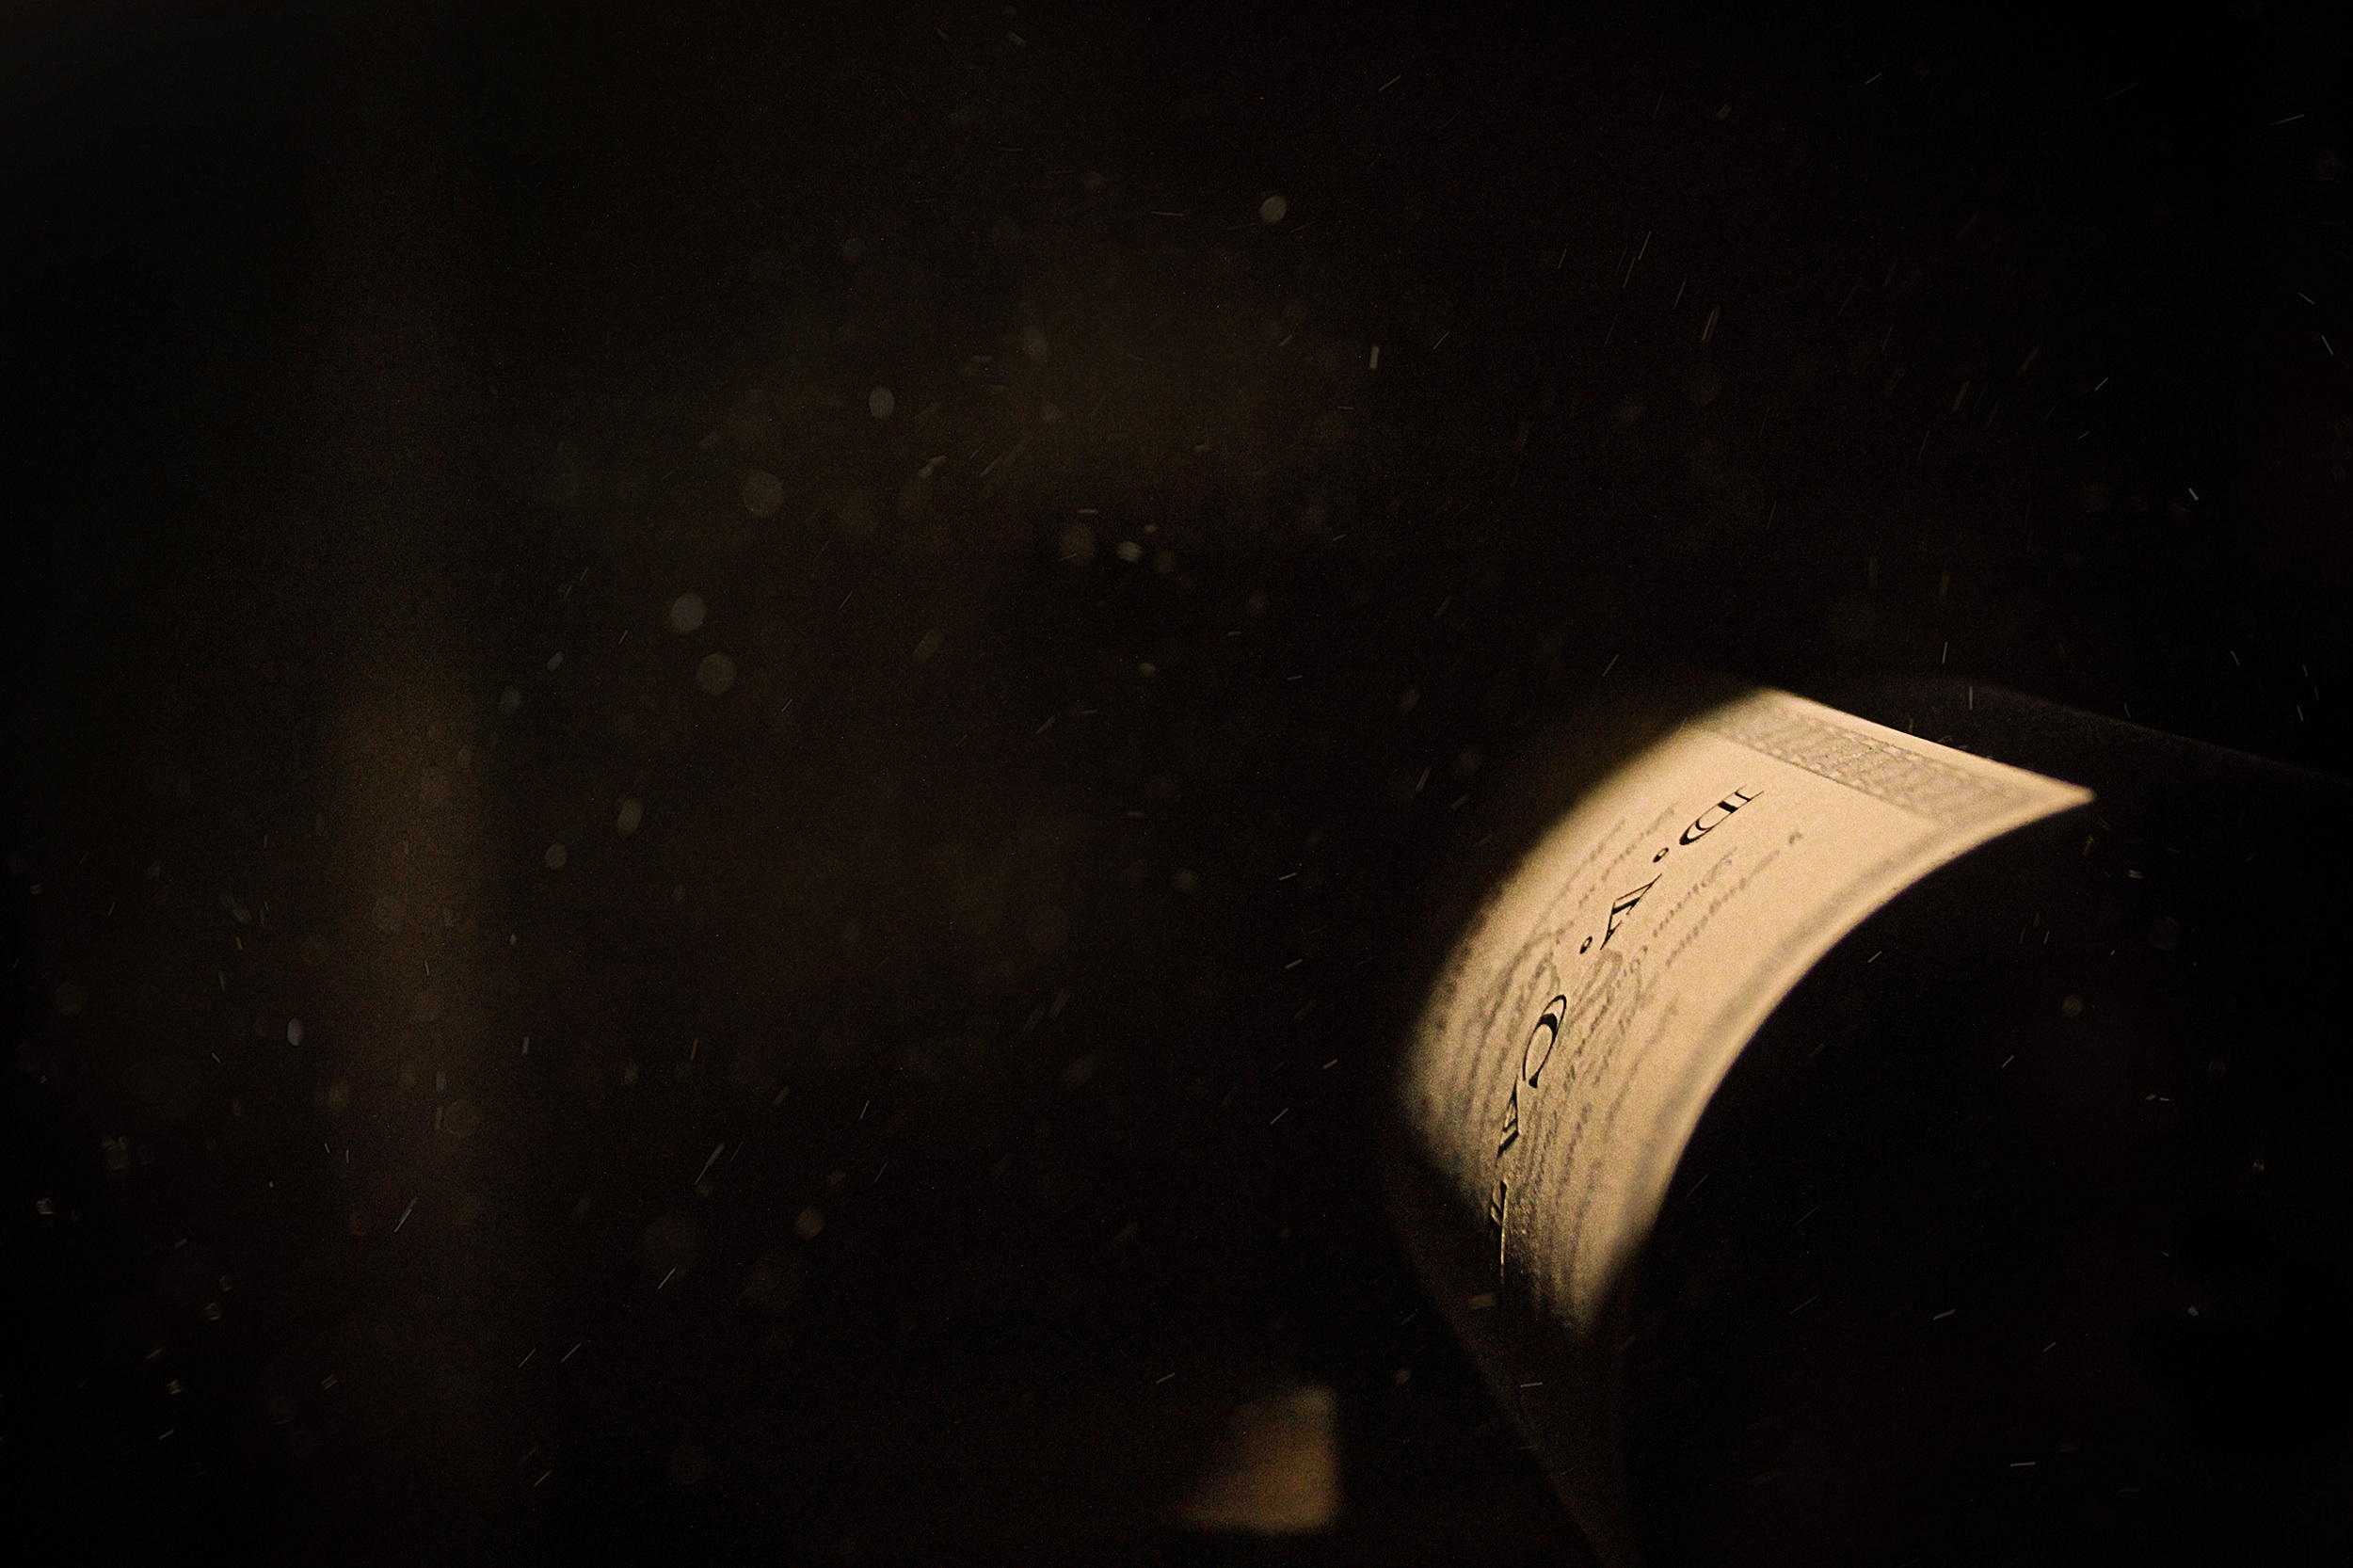
light, night, star, atmosphere, space, darkness, outer space, astronomy, astronomical object, atmosphere of earth